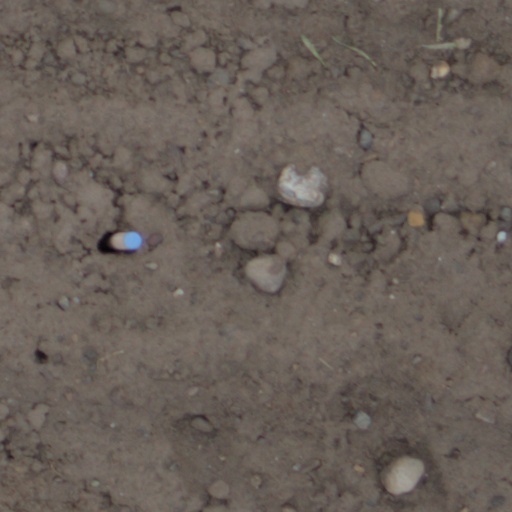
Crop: wheat